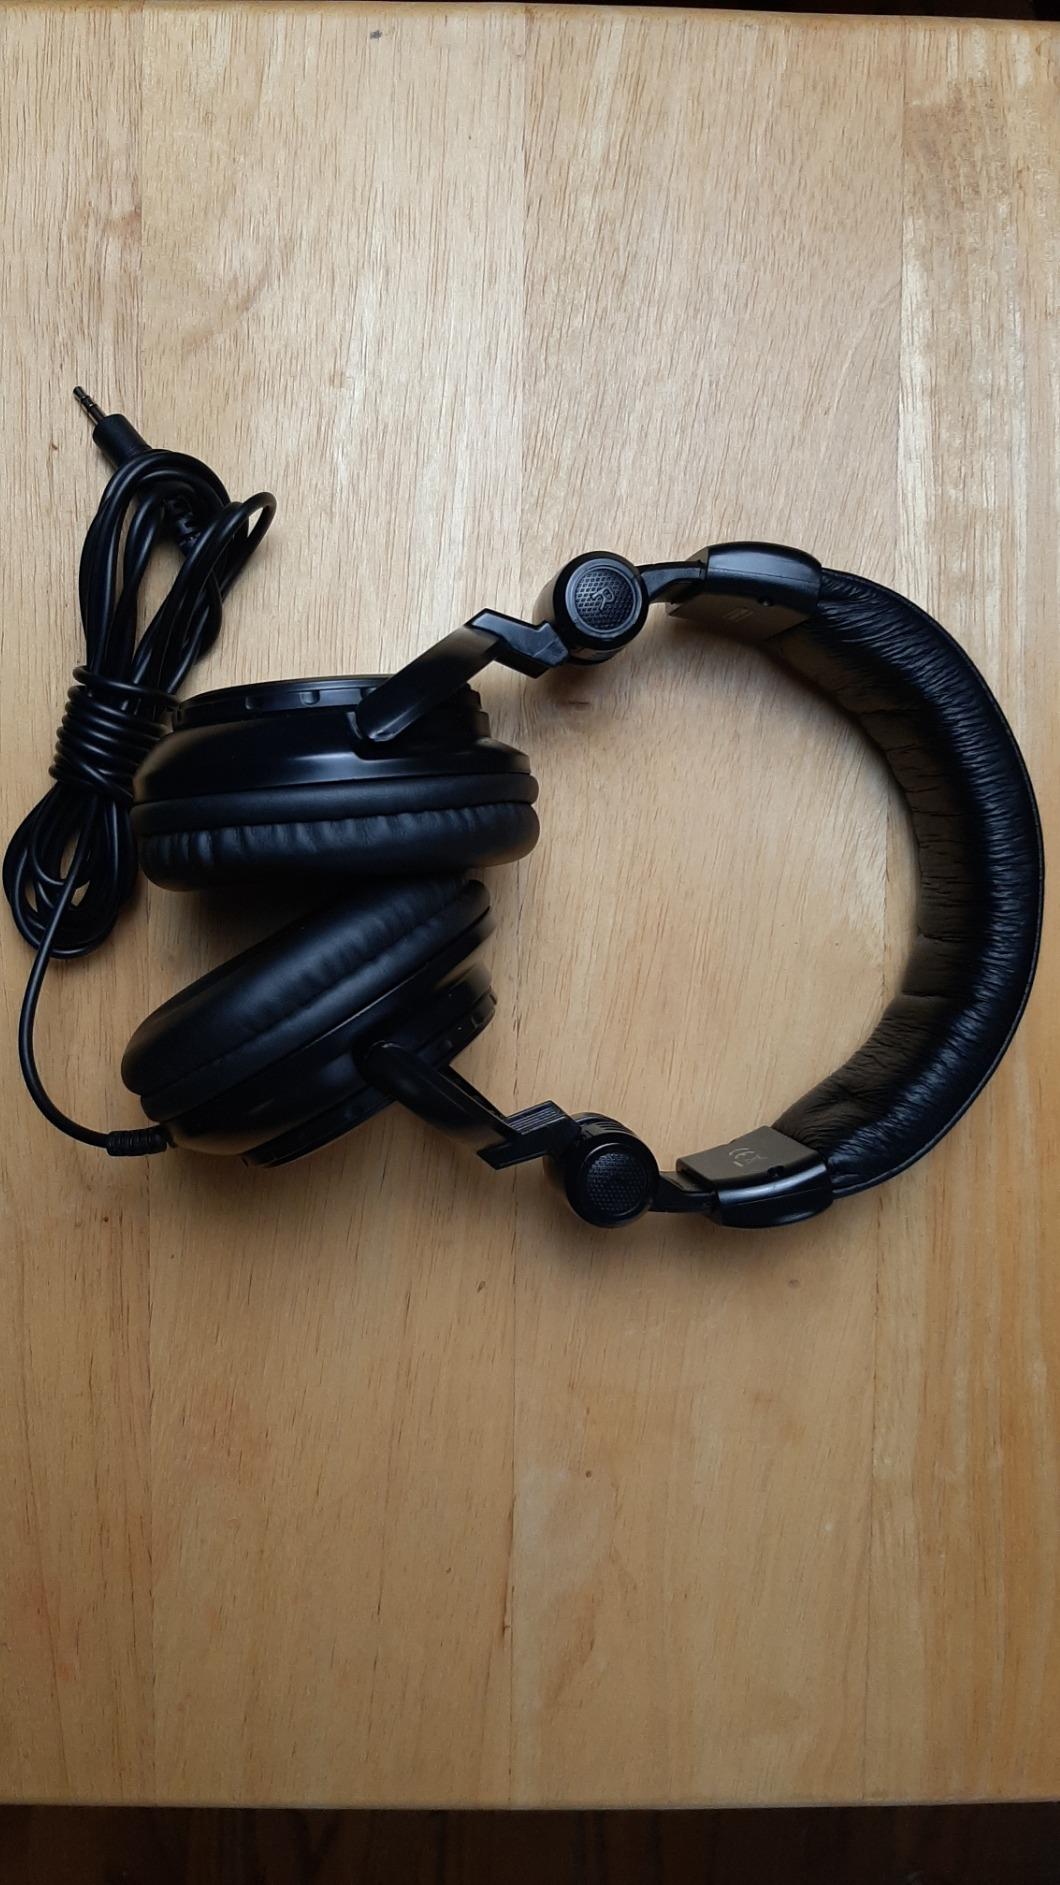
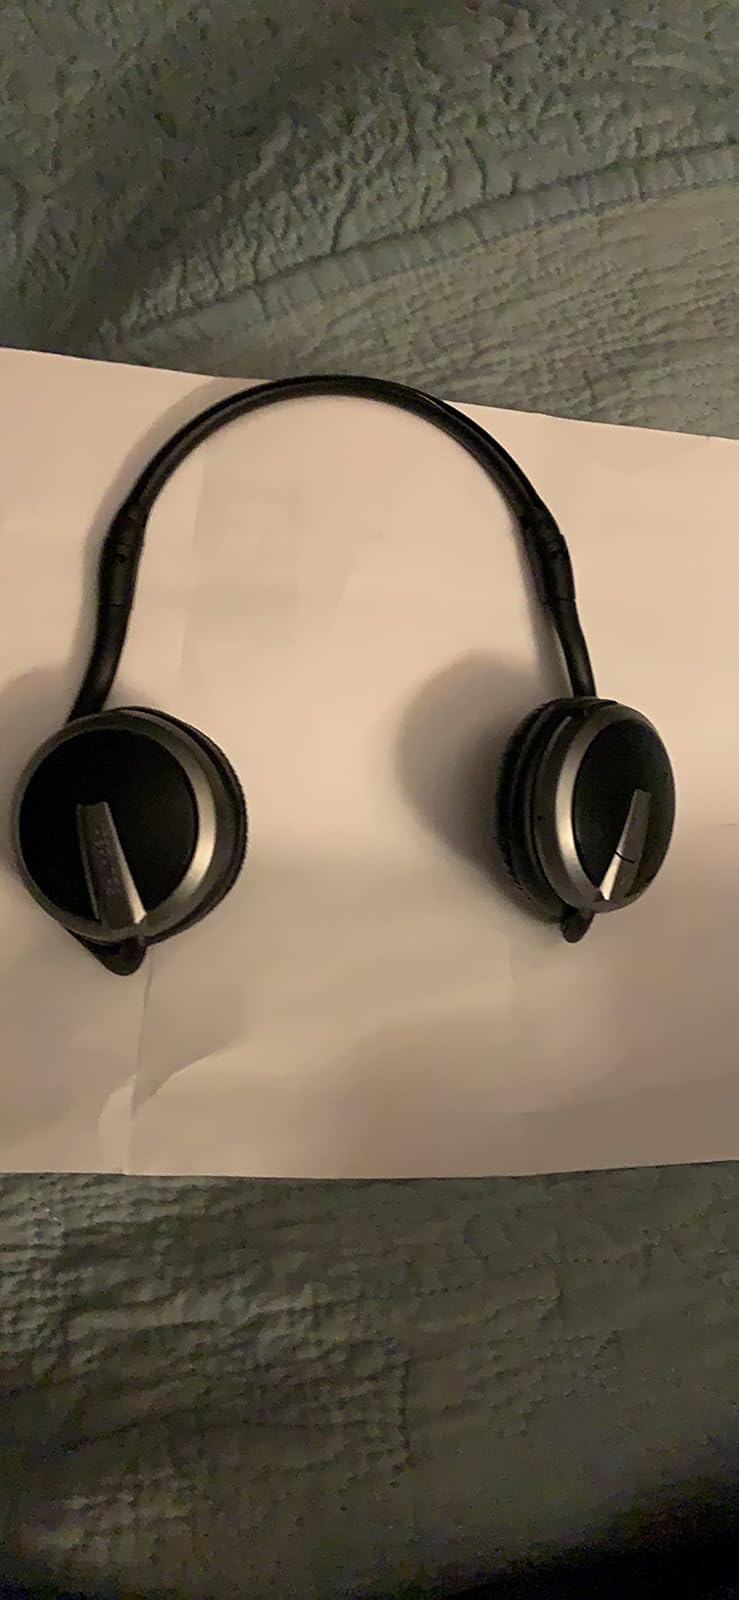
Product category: headphones
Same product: no